LMS Princess Royal Class 6203 Princess Margaret Rose

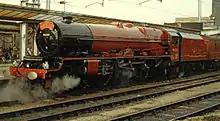
46203 "Princess Margaret Rose" at Carlisle on a special train via Settle and Leeds to Derby in September 1994.

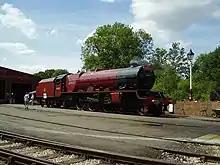
"Princess Margaret Rose" at Swanwick West Shed in 2006.

London Midland and Scottish Railway (LMS) Princess Royal Class No. 6203 (British Railways No. 46203) Princess Margaret Rose is a preserved British steam locomotive.